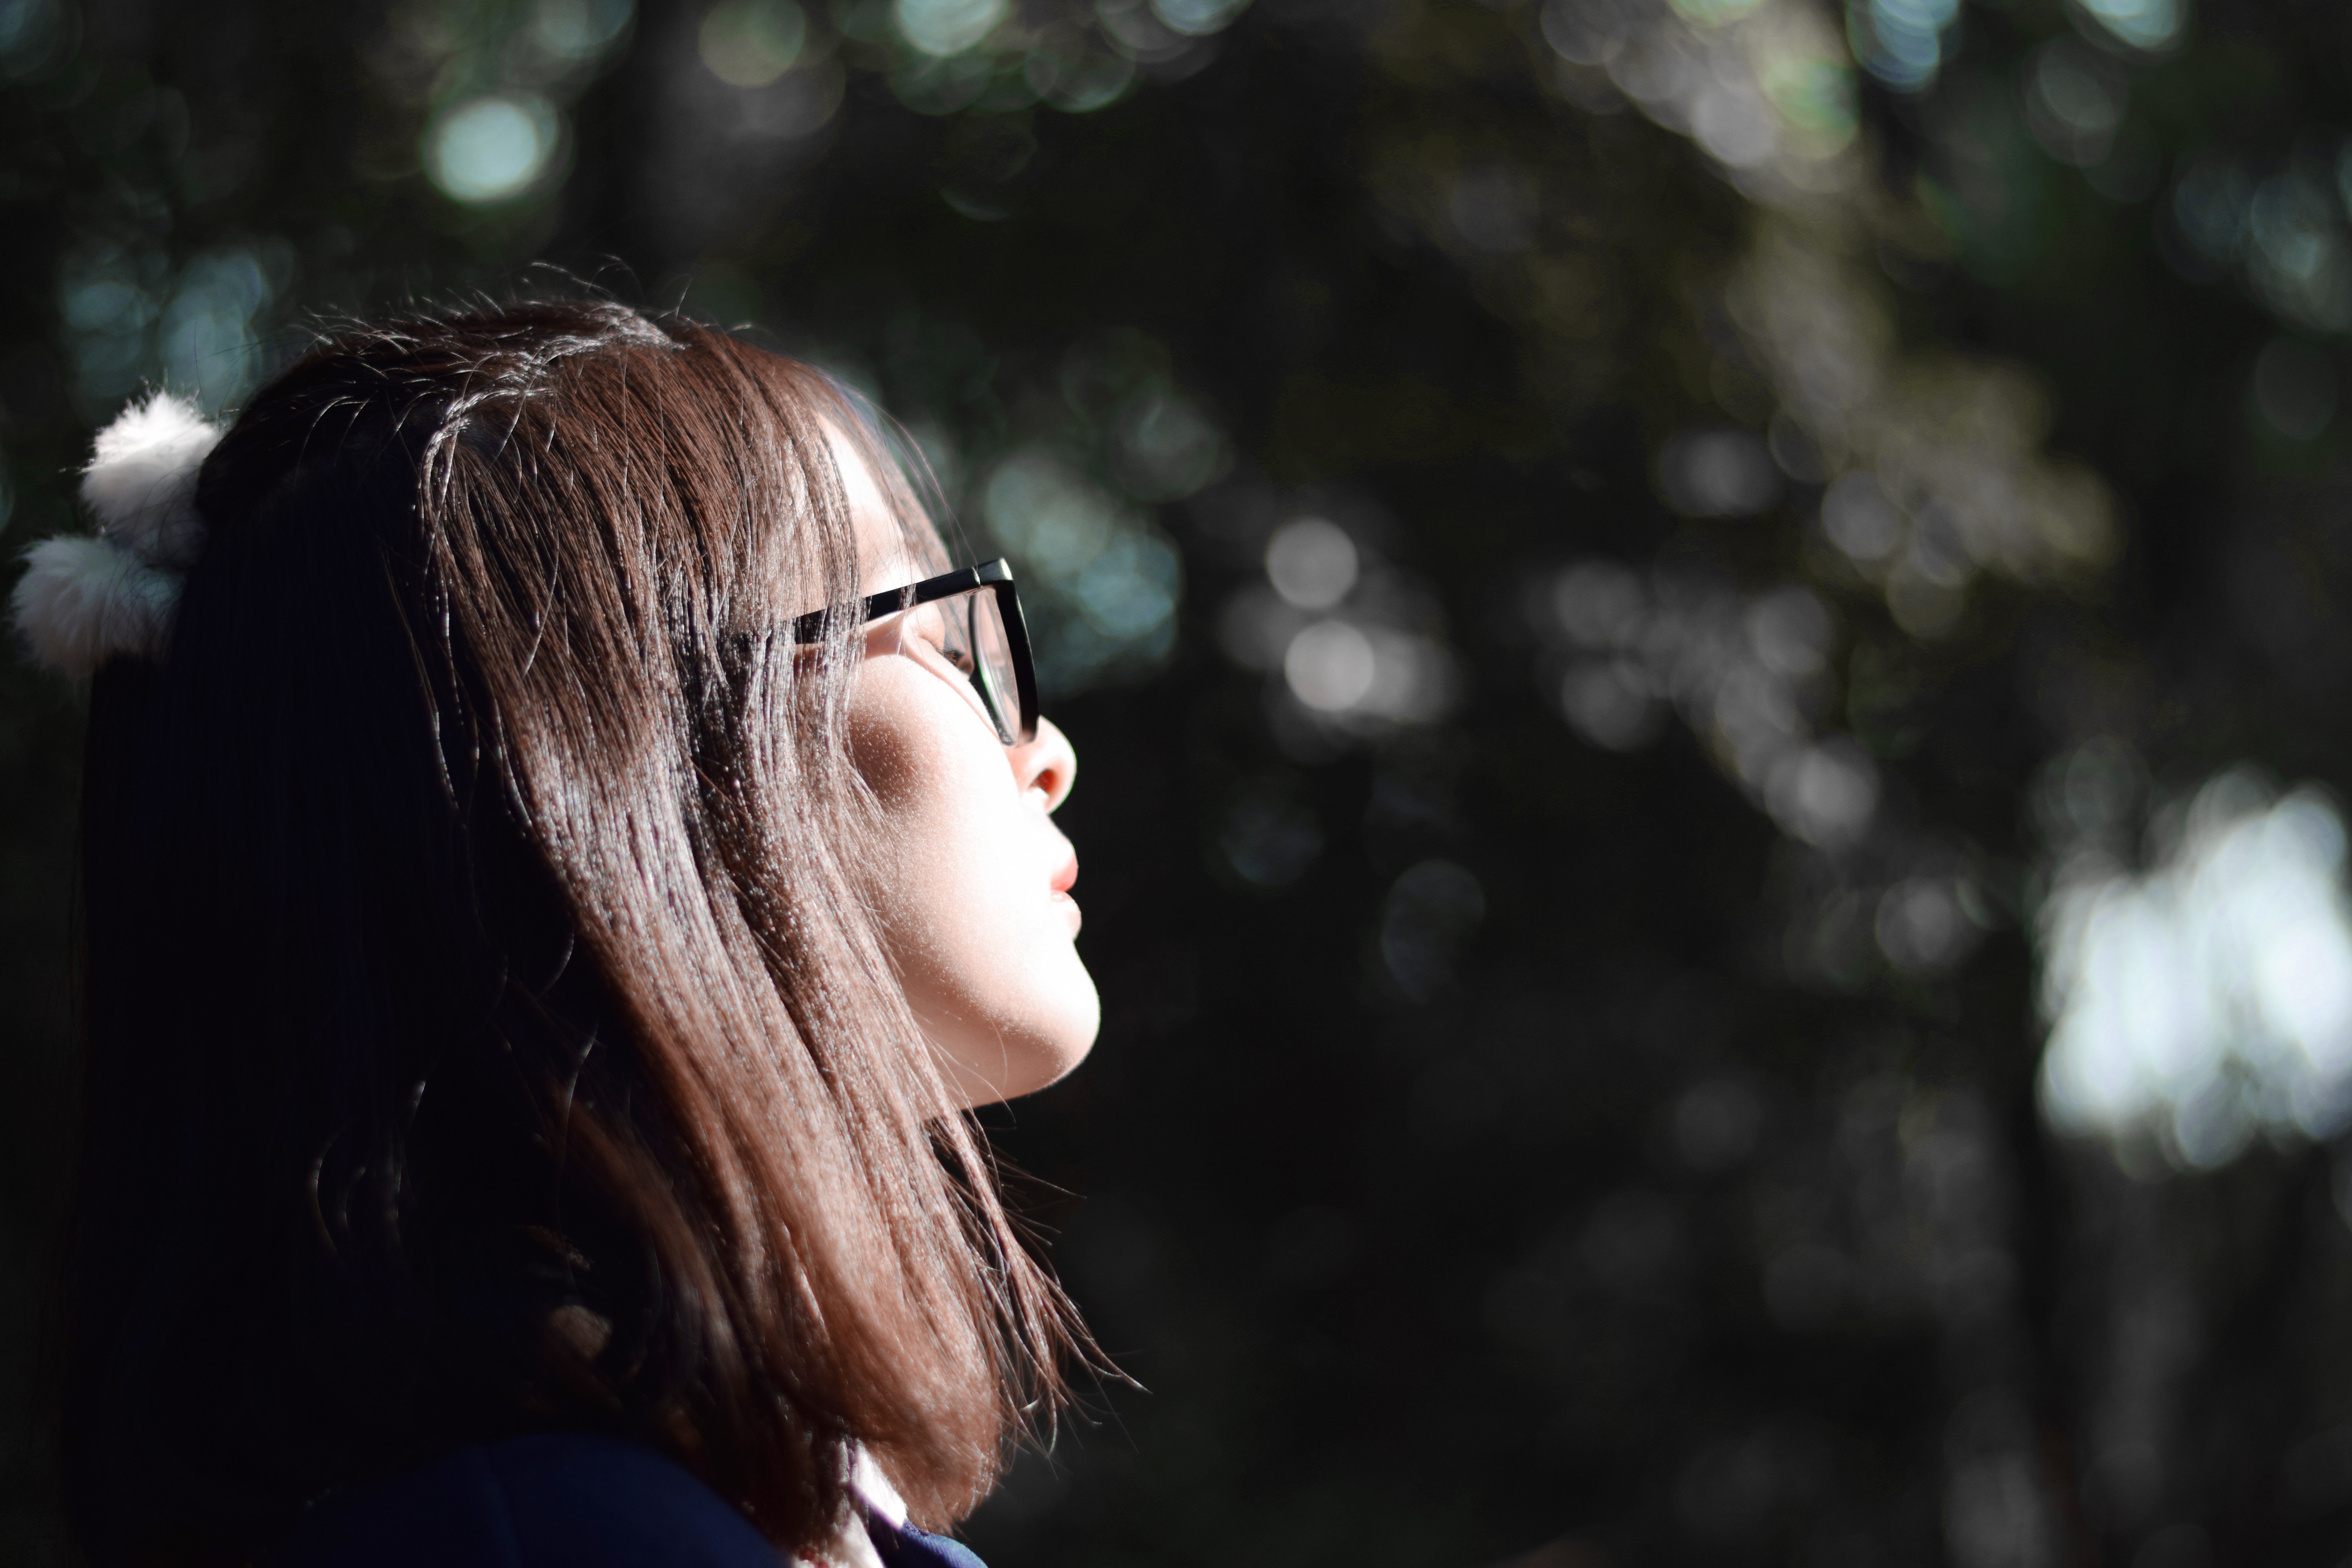
person, girl, photography, sunlight, flower, cute, portrait, spring, darkness, season, girls, eye, beauty, organ, campus, emotion, interaction, portrait photography